Golf ball

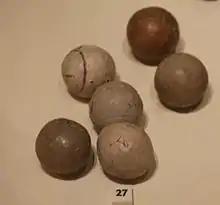

Then or later, the "featherie" ball was developed and introduced. A featherie, or feathery, is a hand-sewn round leather pouch stuffed with chicken or goose feathers and coated with paint, usually white in color. A standard featherie used a gentleman's top hat full of feathers. The feathers were boiled and softened before they were stuffed into the leather pouch. Making a featherie was a tedious and time-consuming process. An experienced ball maker could only make a few balls in one day, so they were expensive. A single ball would cost , which is equivalent to US$10–20 today.